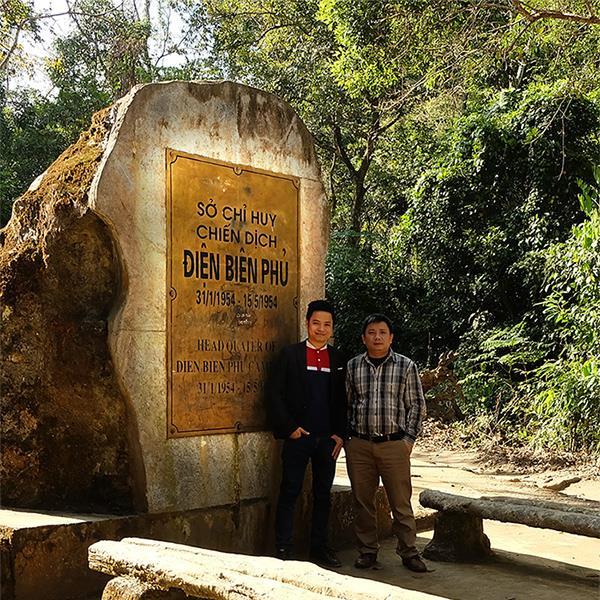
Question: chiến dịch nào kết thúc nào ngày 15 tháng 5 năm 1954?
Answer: chiến dịch điện biên phủ kết thúc vào ngày 15 tháng 5 năm 1954